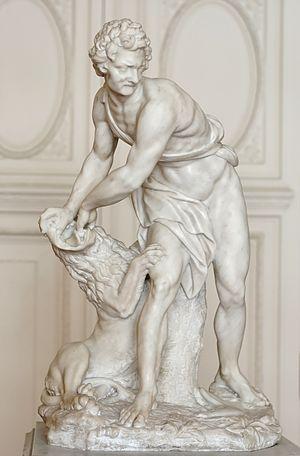
Samson and the lion. Marble, date unknown. Français
Laurent Delvaux est un sculpteur et statuaire né à Gand, le 17 janvier 1696 et mort à Nivelles le 24 février 1778.